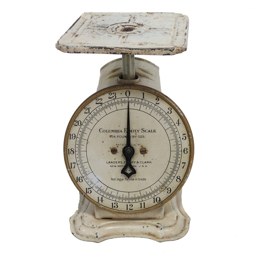
turn an empty corner of the kitchen into a focal point by topping this scale with a glass vase of flowers .